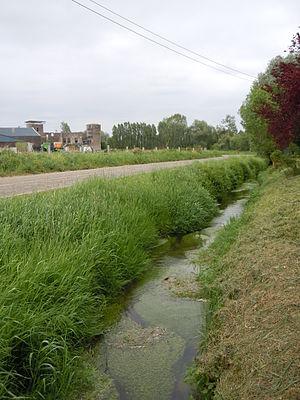
Le ruisseau d'Autelbas à la rue Huart d'Autel à Autelbas-Barnich (Belgique)